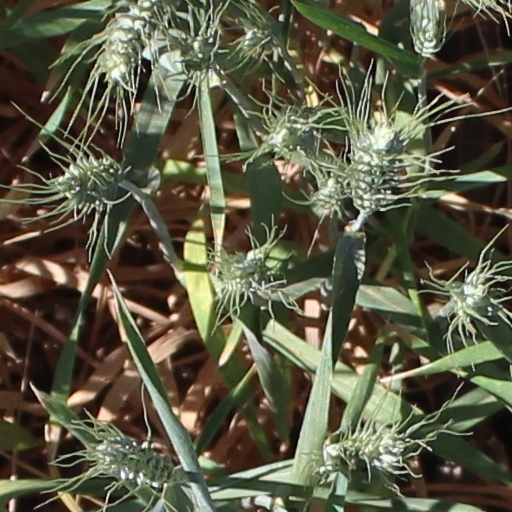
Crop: wheat